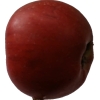
Label: Apple 17